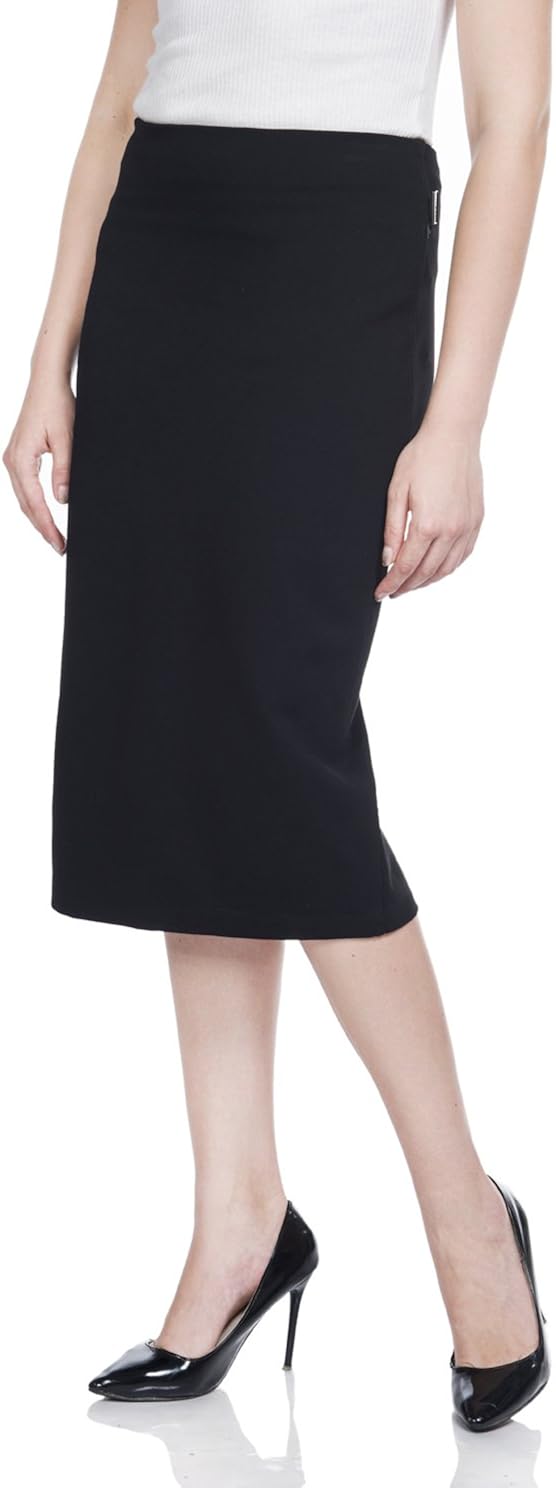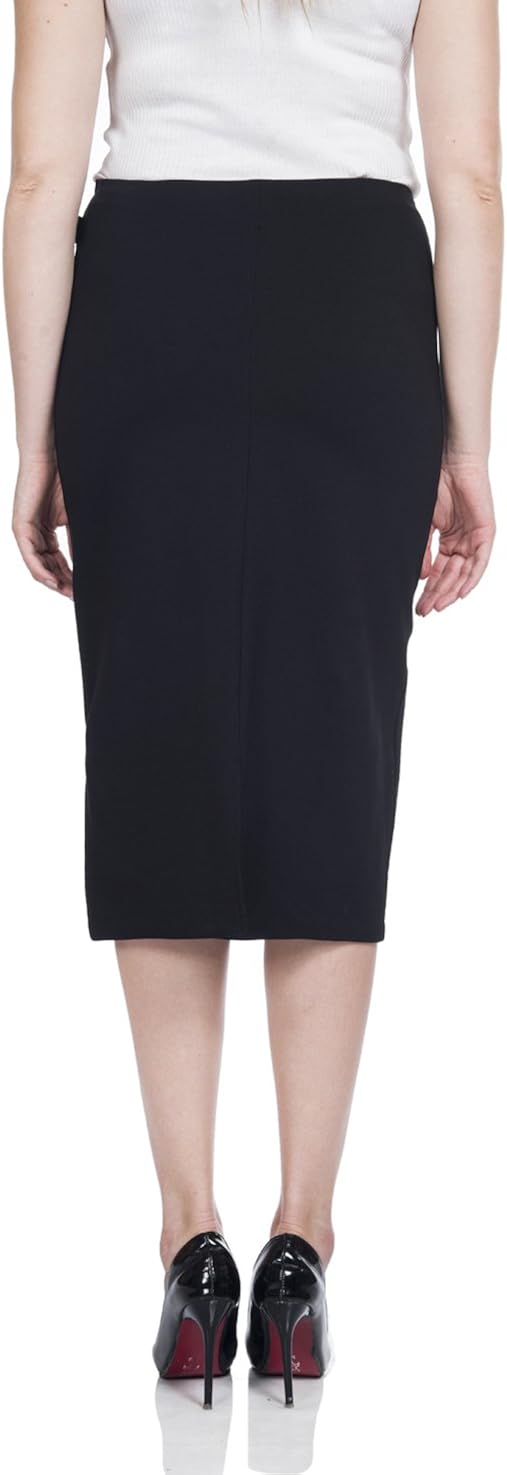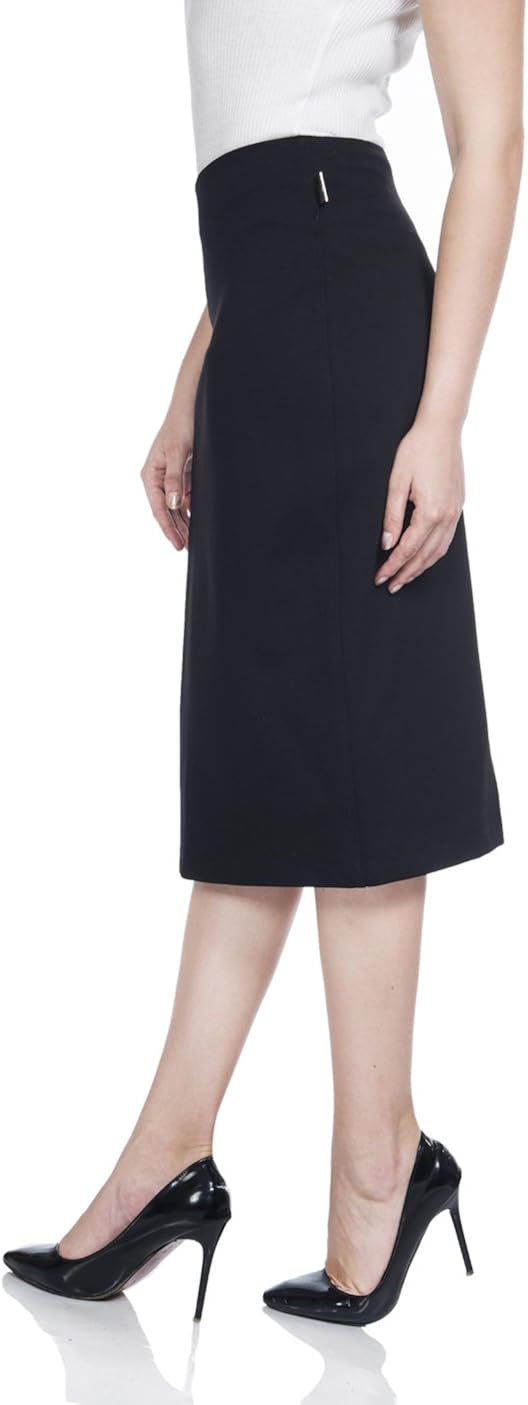
Soshow Women Rayon Stretch Knee Length Pencil Skirts Ladies Slim Fit Work Skirt
Category: AMAZON FASHION
Comfy Fabric 68%rayon,27%nylon,5%spandex Classic Design Simply design Pencil skirts which is basic and stylish. Perfect for any occasion These pencil skirts are perfect for office,parties,dates and more. Suggestion of wear Matches well with shirts,suit coats and sky-high heels Soshow Size Chart XS—Length:67.3cm/26.5" Waist:74.9cm/29.5" Sweep:85cm/33.5"S--Length:68.6cm/27" Waist:78.7cm/31" Sweep:88.9cm/35"M--Length:69.8cm/27.5" Waist:83.2cm/33" Sweep:93.9cm/37"L--Length:71cm/28" Waist:90cm/35.5" Sweep:100.3cm/39.5"XL-- Length:72.4cm/28.5" Waist:97.8cm/38.5" Sweep:107.9cm/42.5"
Features: 68%rayon,27%nylon,5%spandex | PREMIUM FABRIC:Soft and super stretch fabric, Comfy to Wear. | CLASSIC DESIGN:A fitted pencil outline brings glamorous shape to this stretch-blend skirt. | MODERN:Comfortable Versatile Stretchy Elegant Modest Knee Length Skirt. | Easy to match: Matches well with your shirts, casual blouses, tight sweaters,etc. | PERFECT FOR ANY OCCASION:This skirt ideal for work, travel, office, celebrations, dates and cocktail nights!Make your legs look slimmer and taller.